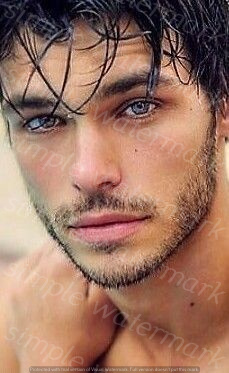
Label: Watermark